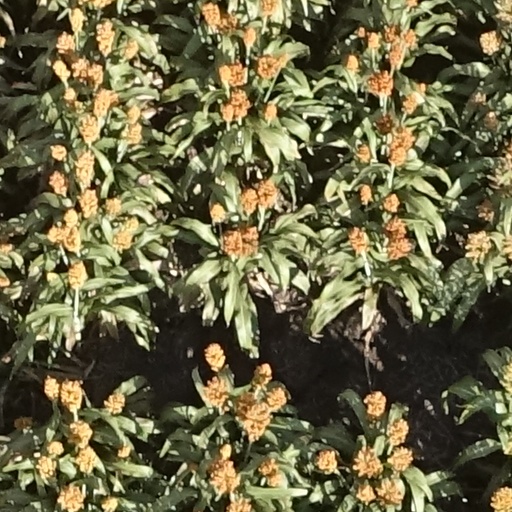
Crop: sorghum